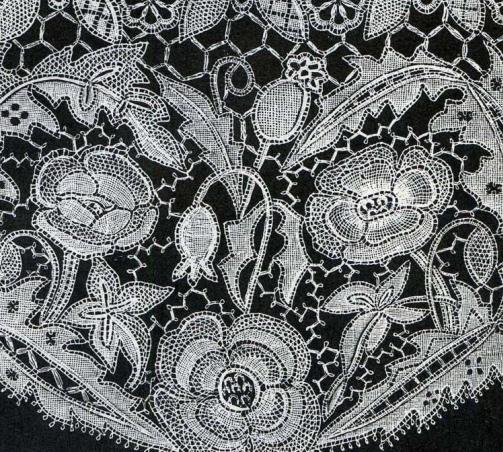
Texture: lacelike